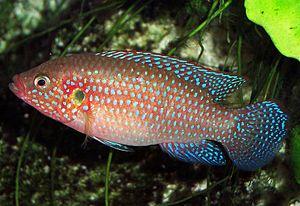
Le genre Hemichromis regroupe plusieurs espèces de poissons de la famille des Cichlidae.